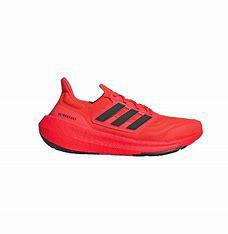
Brand: Adidas
Model: Ultraboost Light Lauf